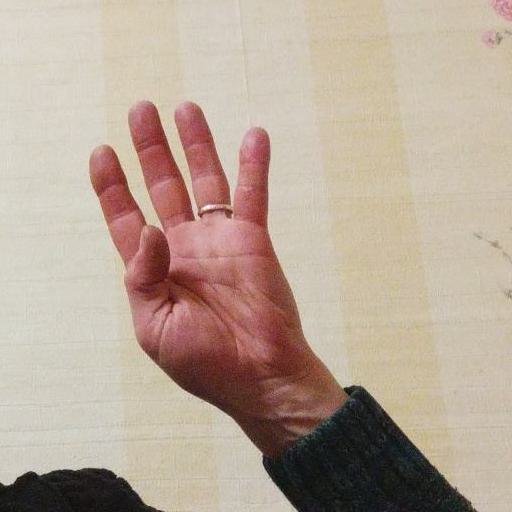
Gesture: four